Amber Rose

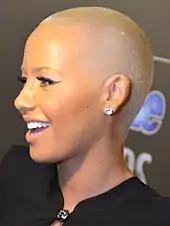
Rose at the "People" awards in 2014

In September 2009, Rose announced plans to launch her own eyewear line. In 2012, Rose opened a clothing line with her friend Priscilla Ono called Rose & Ono. Rose guest-starred on an episode of "Wild 'N Out" on MTV2, and had a role as "MaryWanna" in the film "School Dance", which was directed by her then-manager, Nick Cannon in 2014.